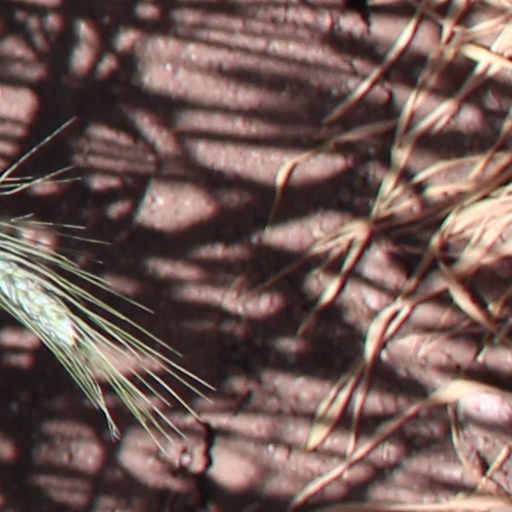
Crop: wheat